Narang Badil District

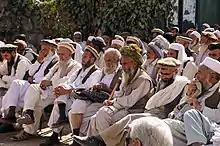
Village elders at a shura in Narang in 2010

Narang, Kunar, Afghanistan (نرنګ in Pashto and Persian) is a village in the central part of Kunar Province, Afghanistan south of Asadabad. It is surrounded by high mountains and the Kunar River. The population was 36,700 in 2014.